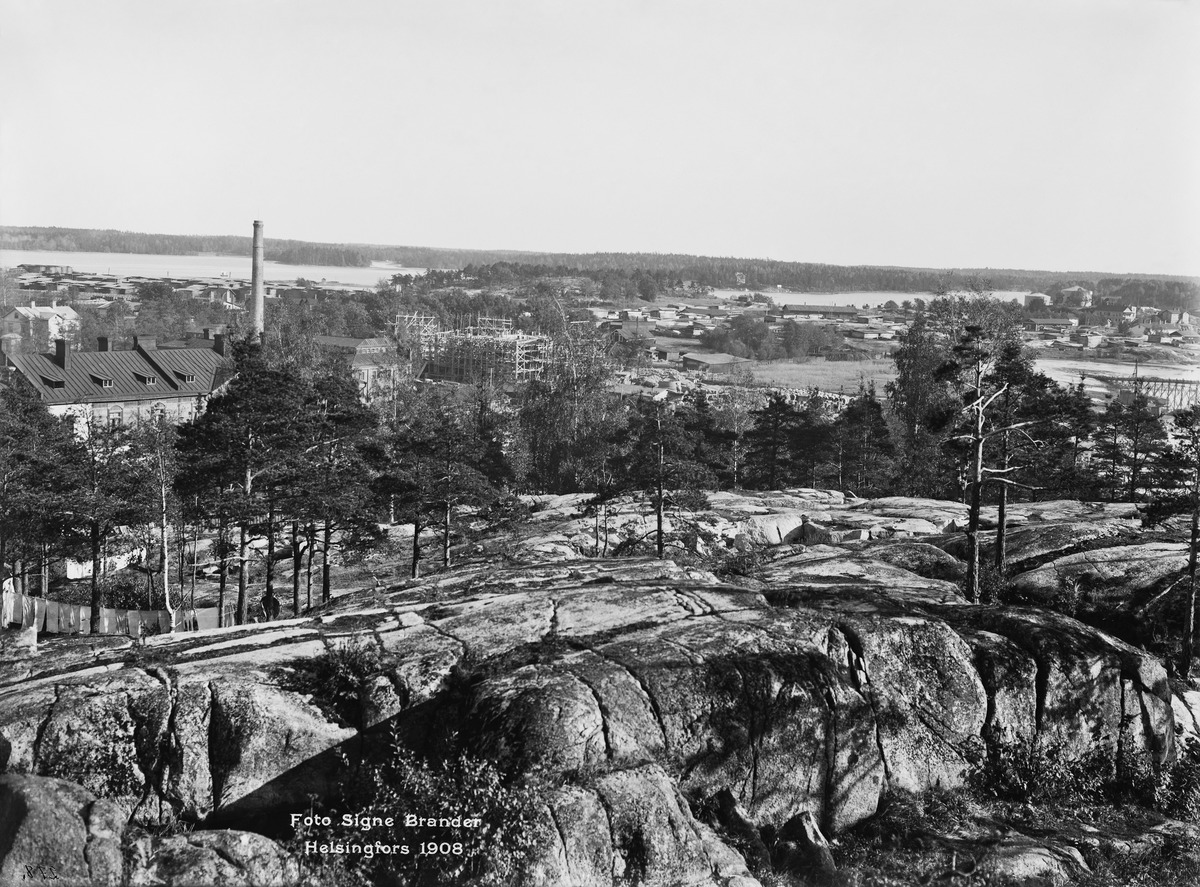
Näköala Vilhonvuorelta (Katri Valan puisto) itään
sisällön kuvaus: Näköala Vilhonvuorelta (Katri Valan puisto) itään. Keskellä Suvilahden kaasulaitoksen rakennustyömaa. Taustalla Sörnäisten niemi mustavalkoinen
Kuvaaja: Brander, Signe, valokuvaaja
Ajankohta: kuvausaika 1908
Paikka: Suomi, Uusimaa, Helsinki, Sörnäinen Helsinki, Katri Valan puisto
Aiheet: rakentamattomat alueet, kalliot, rakentaminen, teollisuusrakennukset